Kinglassie

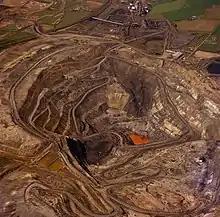
Westfield open cast pictured before water flooding. Approximated at 700 ft deep.

The name of the village derives from Scottish Gaelic, although the exact meaning is obscure. The name was first recorded as "Kilglassin" in 1127. The first element, kil, is from the Gaelic, "cill", meaning monk's cell or church, but was changed to kin or "ceann", meaning head or end, by the 13th century. The element 'glassie' may refer to the Irish saint Glaisne, or may be glasin, meaning the place of the burn. Taken together this gives "St Glaisne's Church" or "Church of the Burn" as possible meanings.